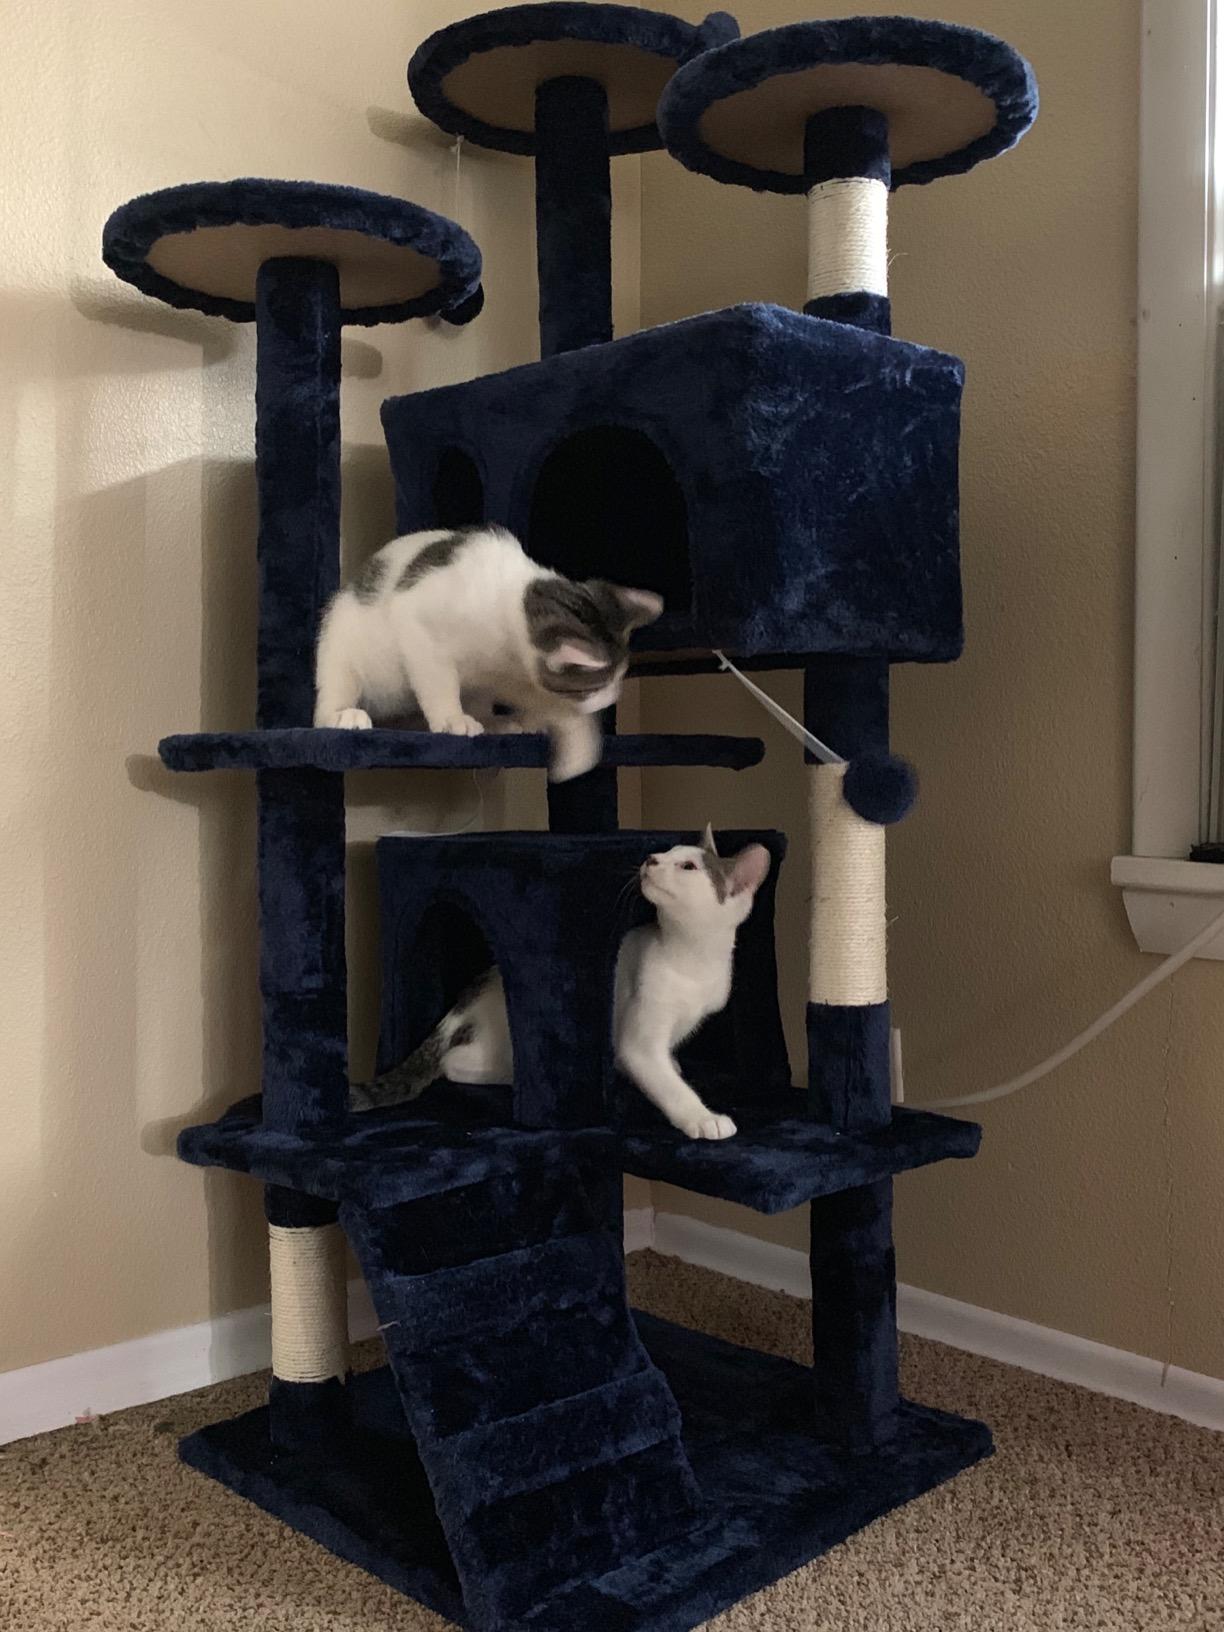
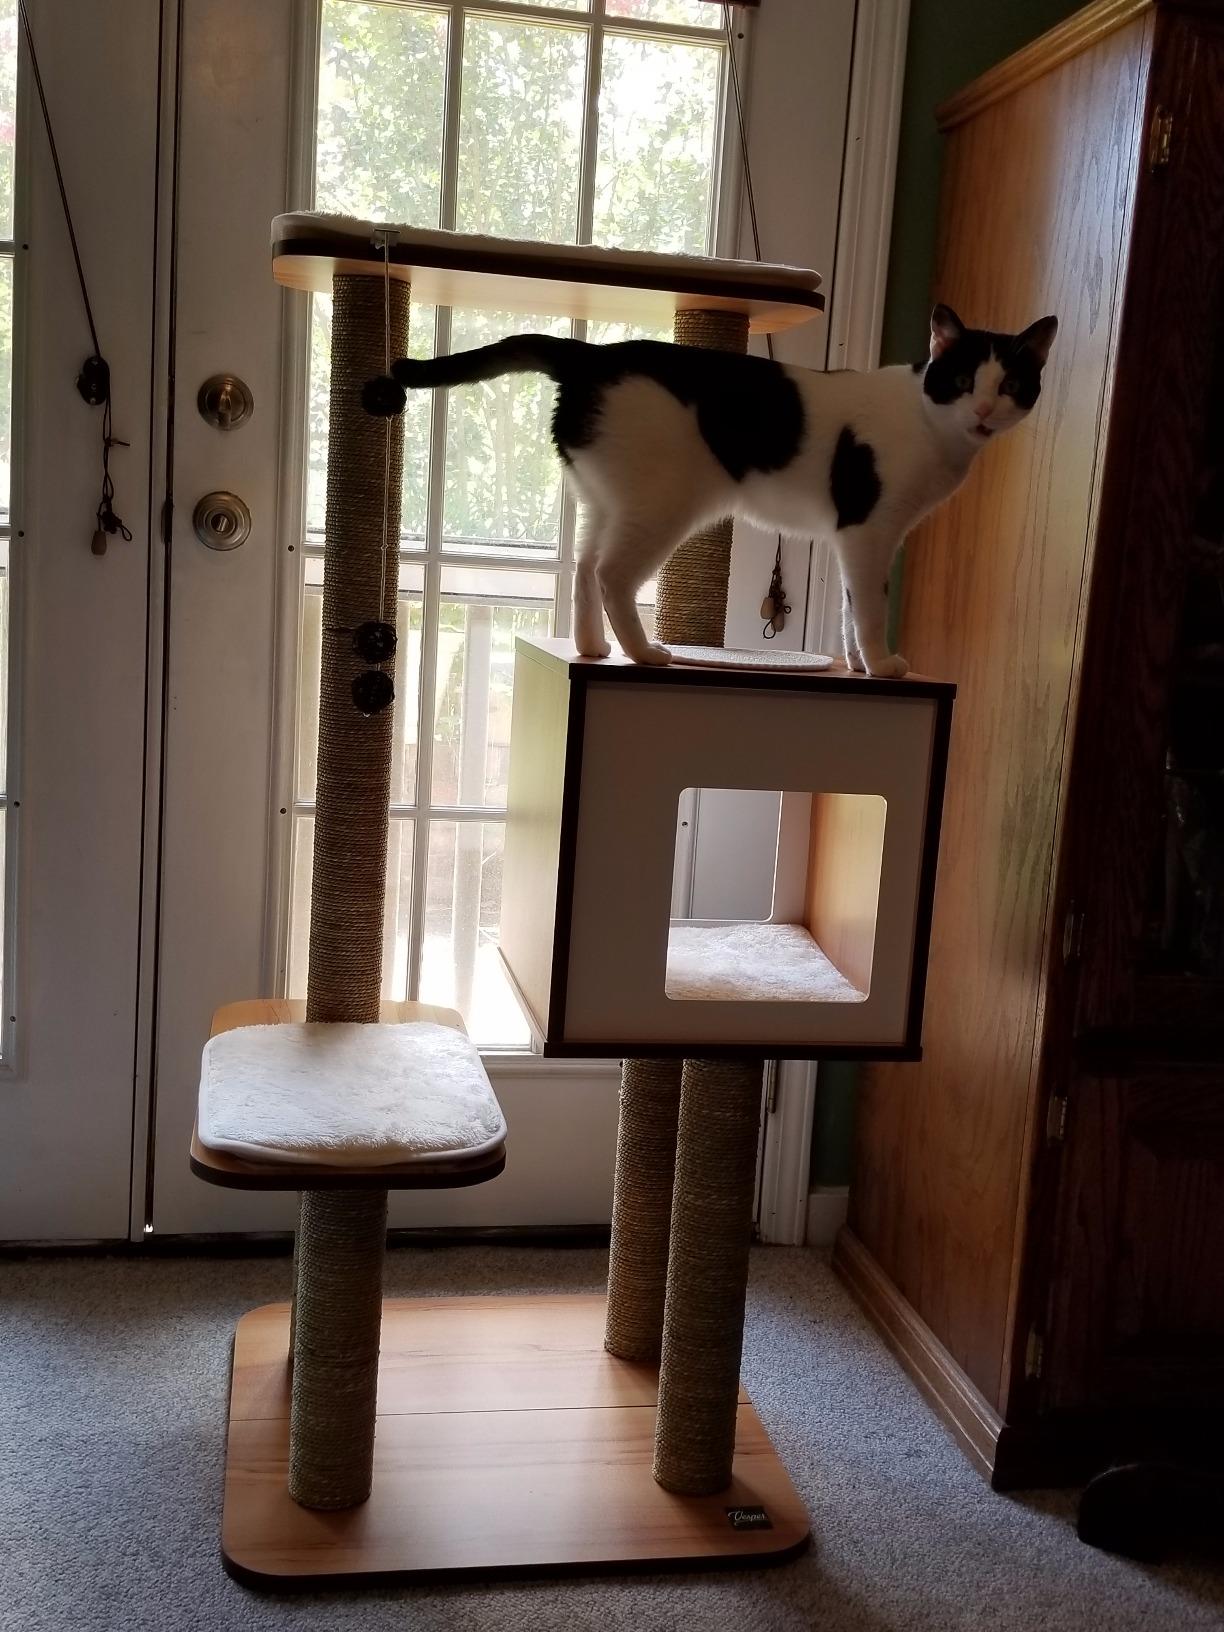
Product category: items_cat tree
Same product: no